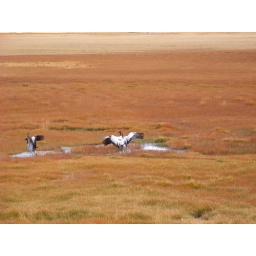
birds in red field